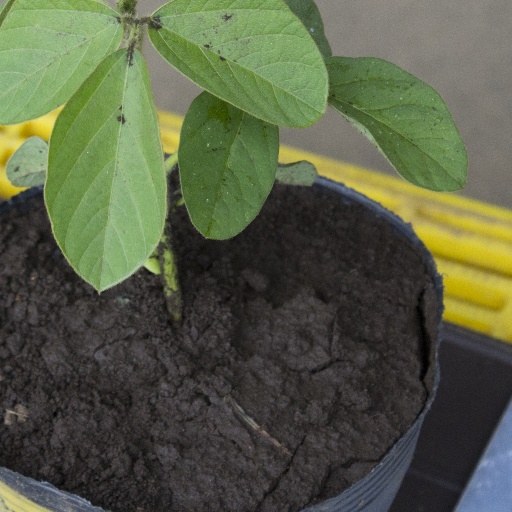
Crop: soybean